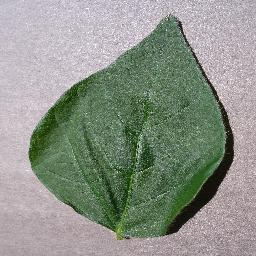
Label: Soybean___healthy